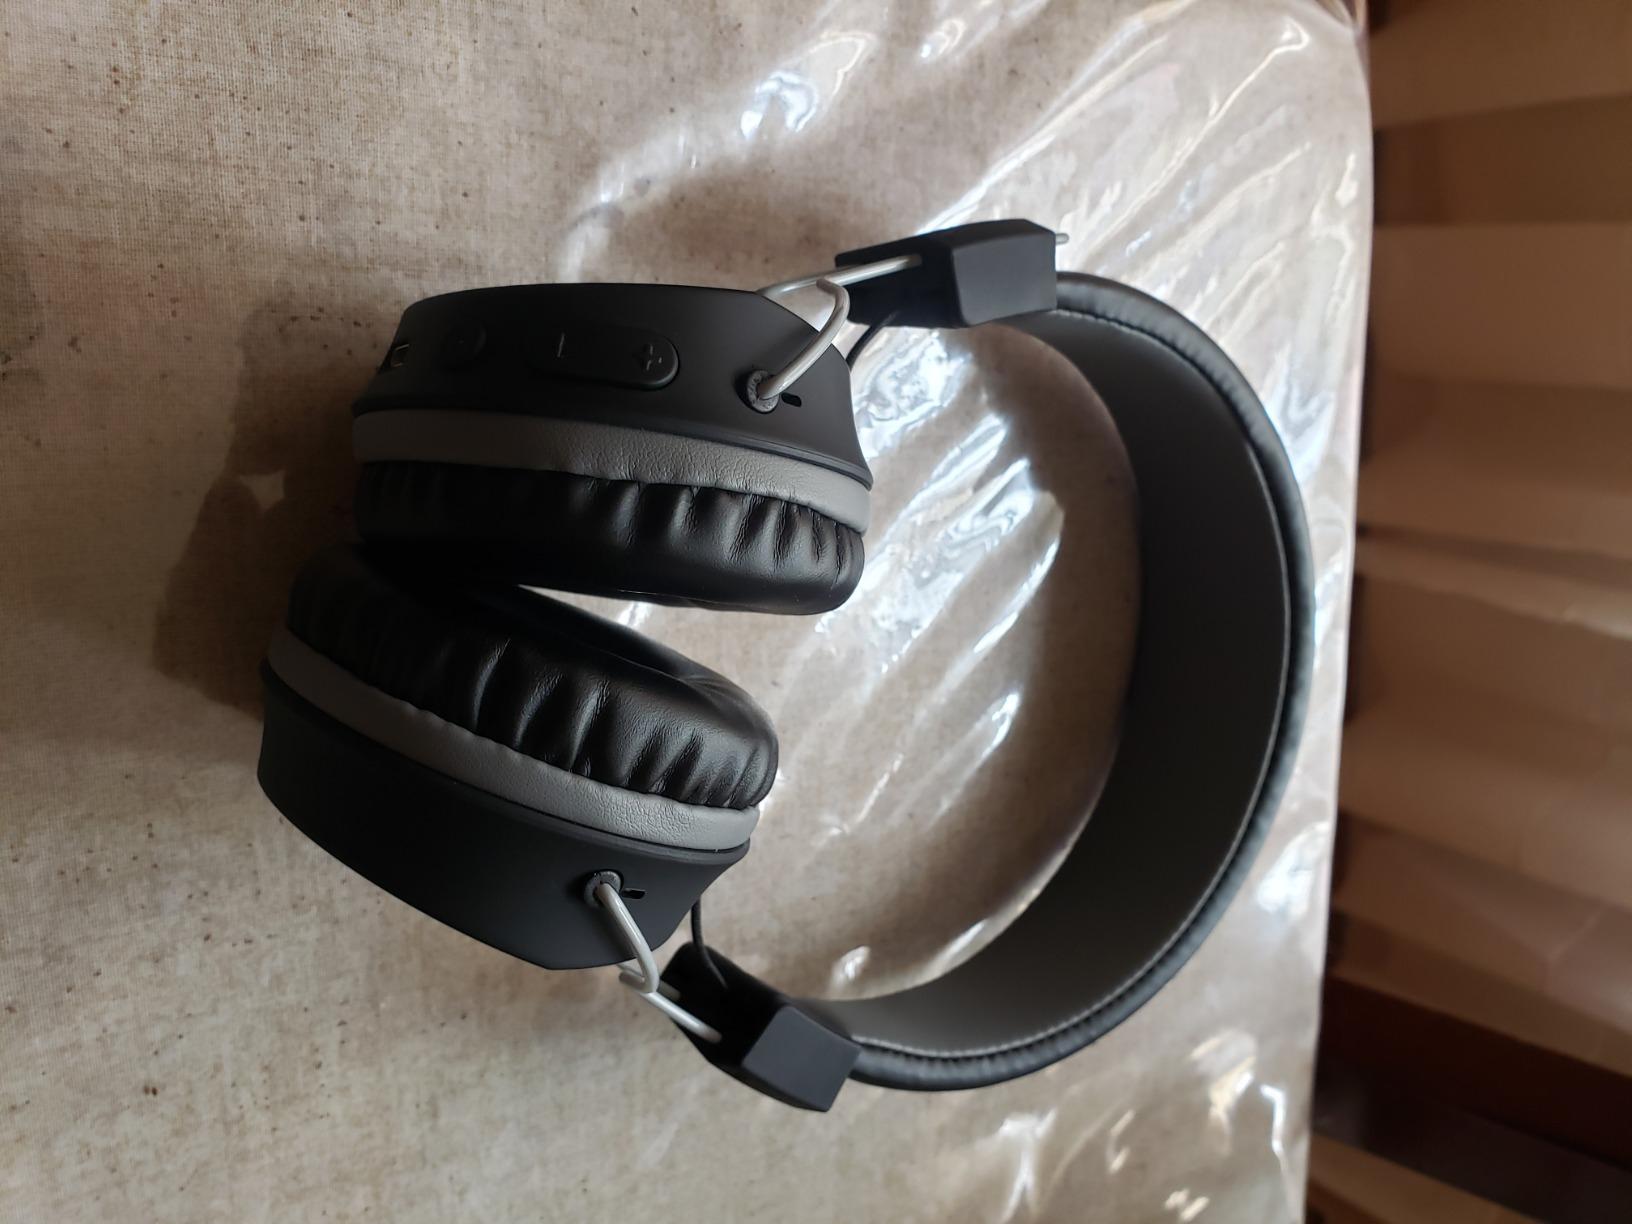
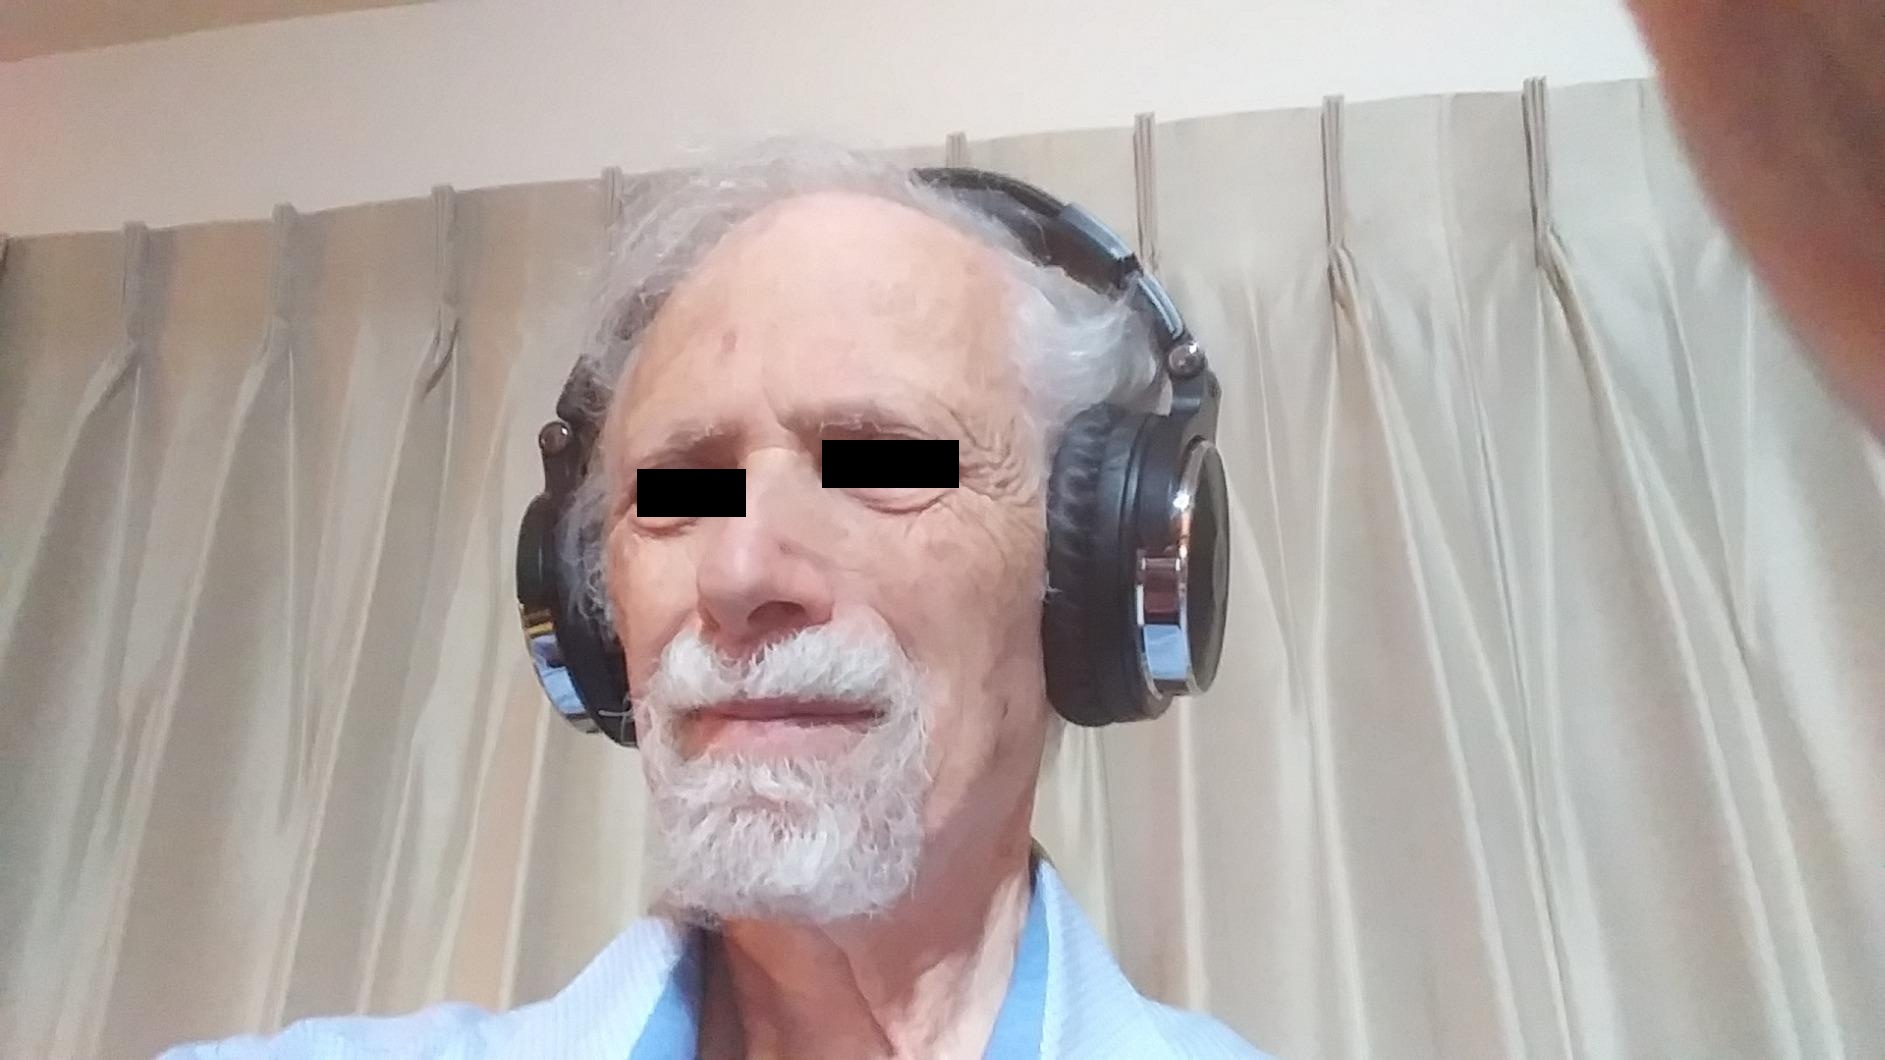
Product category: headphones
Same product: no